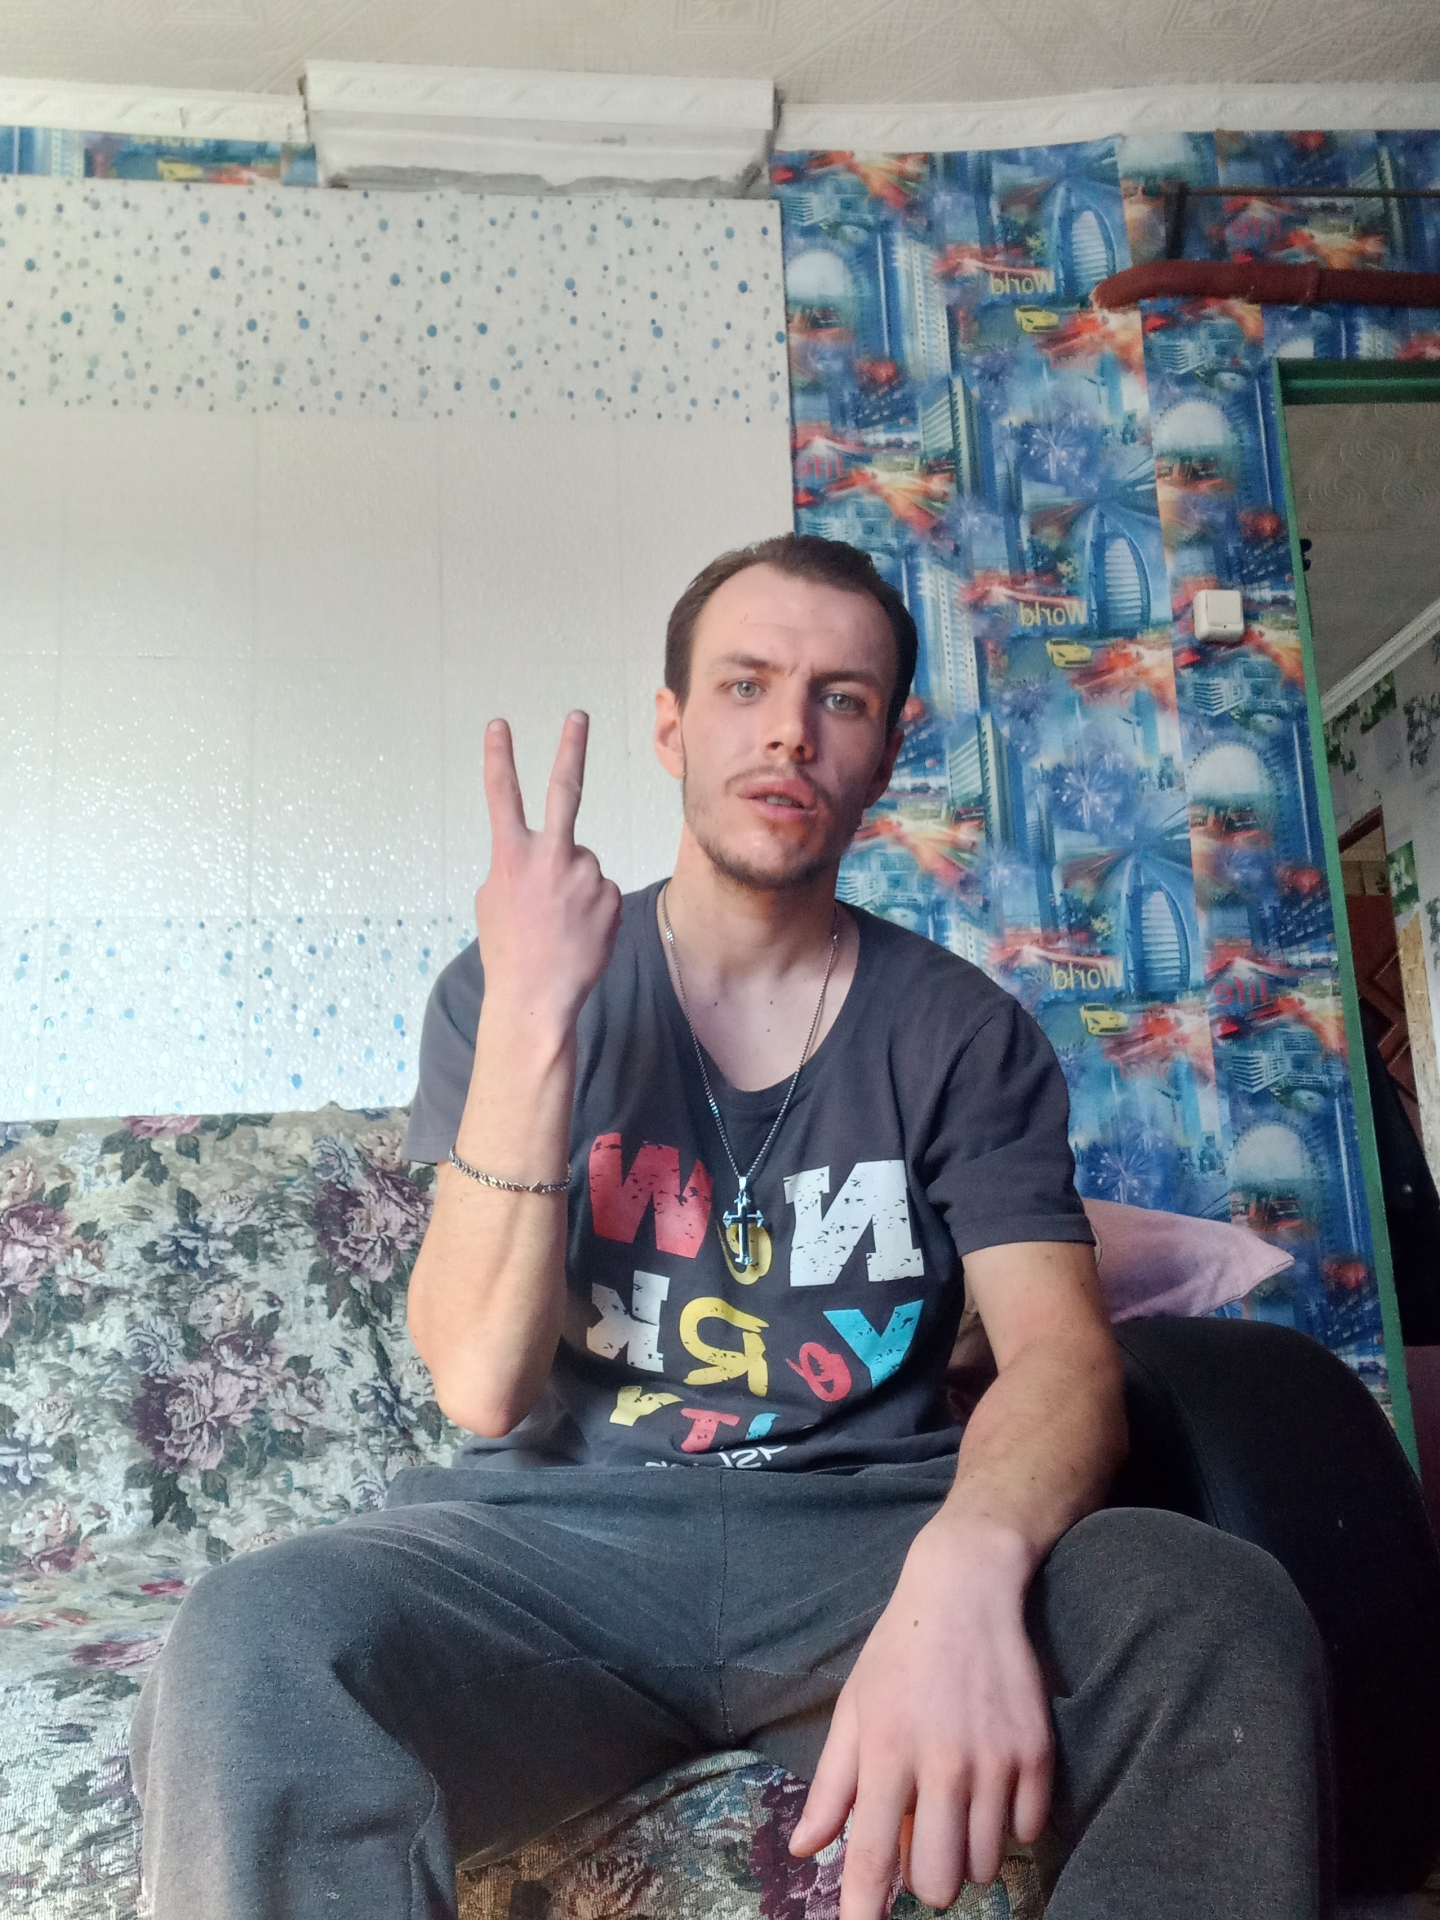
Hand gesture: peace_inverted